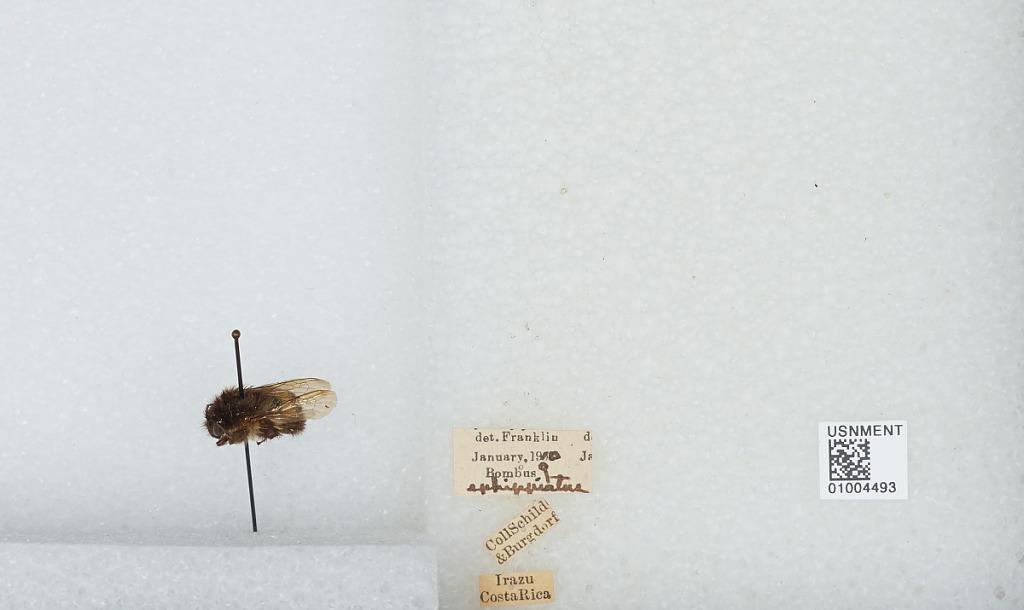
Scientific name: Bombus (Pyrobombus) ephippiatus (Say)
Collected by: Schild & Burgdorf
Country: Costa Rica
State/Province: Cartago
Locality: Irazu Volcano
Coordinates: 9.9792, -83.8525
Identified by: Franklin